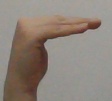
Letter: haa